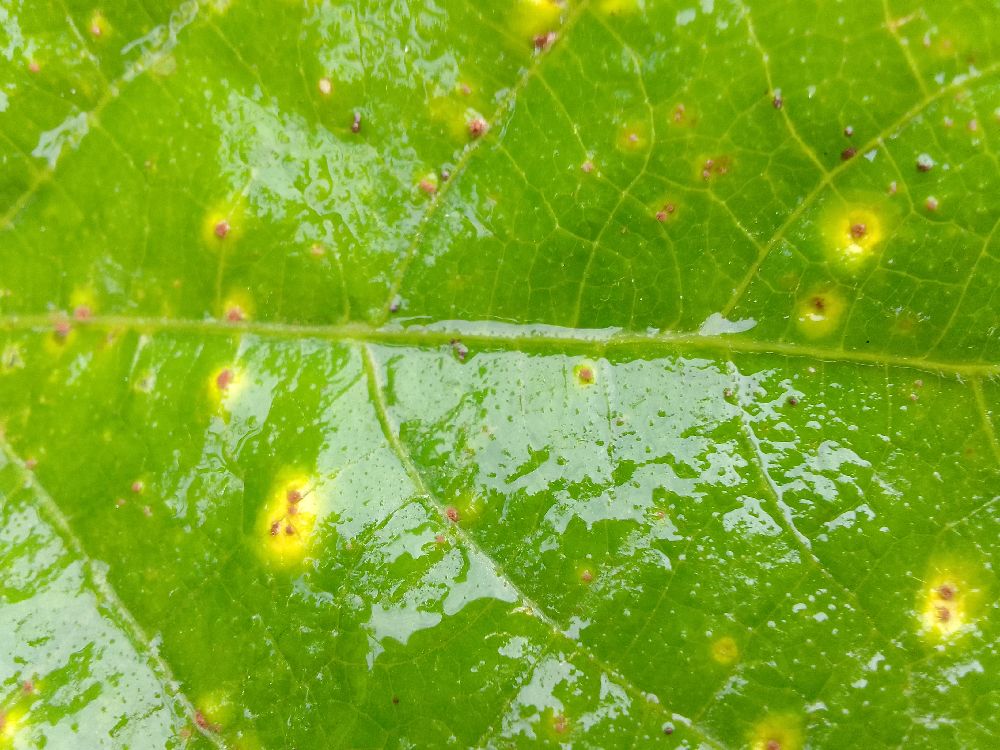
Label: rust